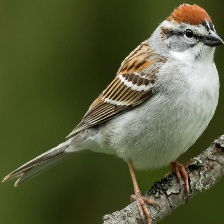
Species: CHIPPING SPARROW
Scientific name: SPIZELLA PASSERINA